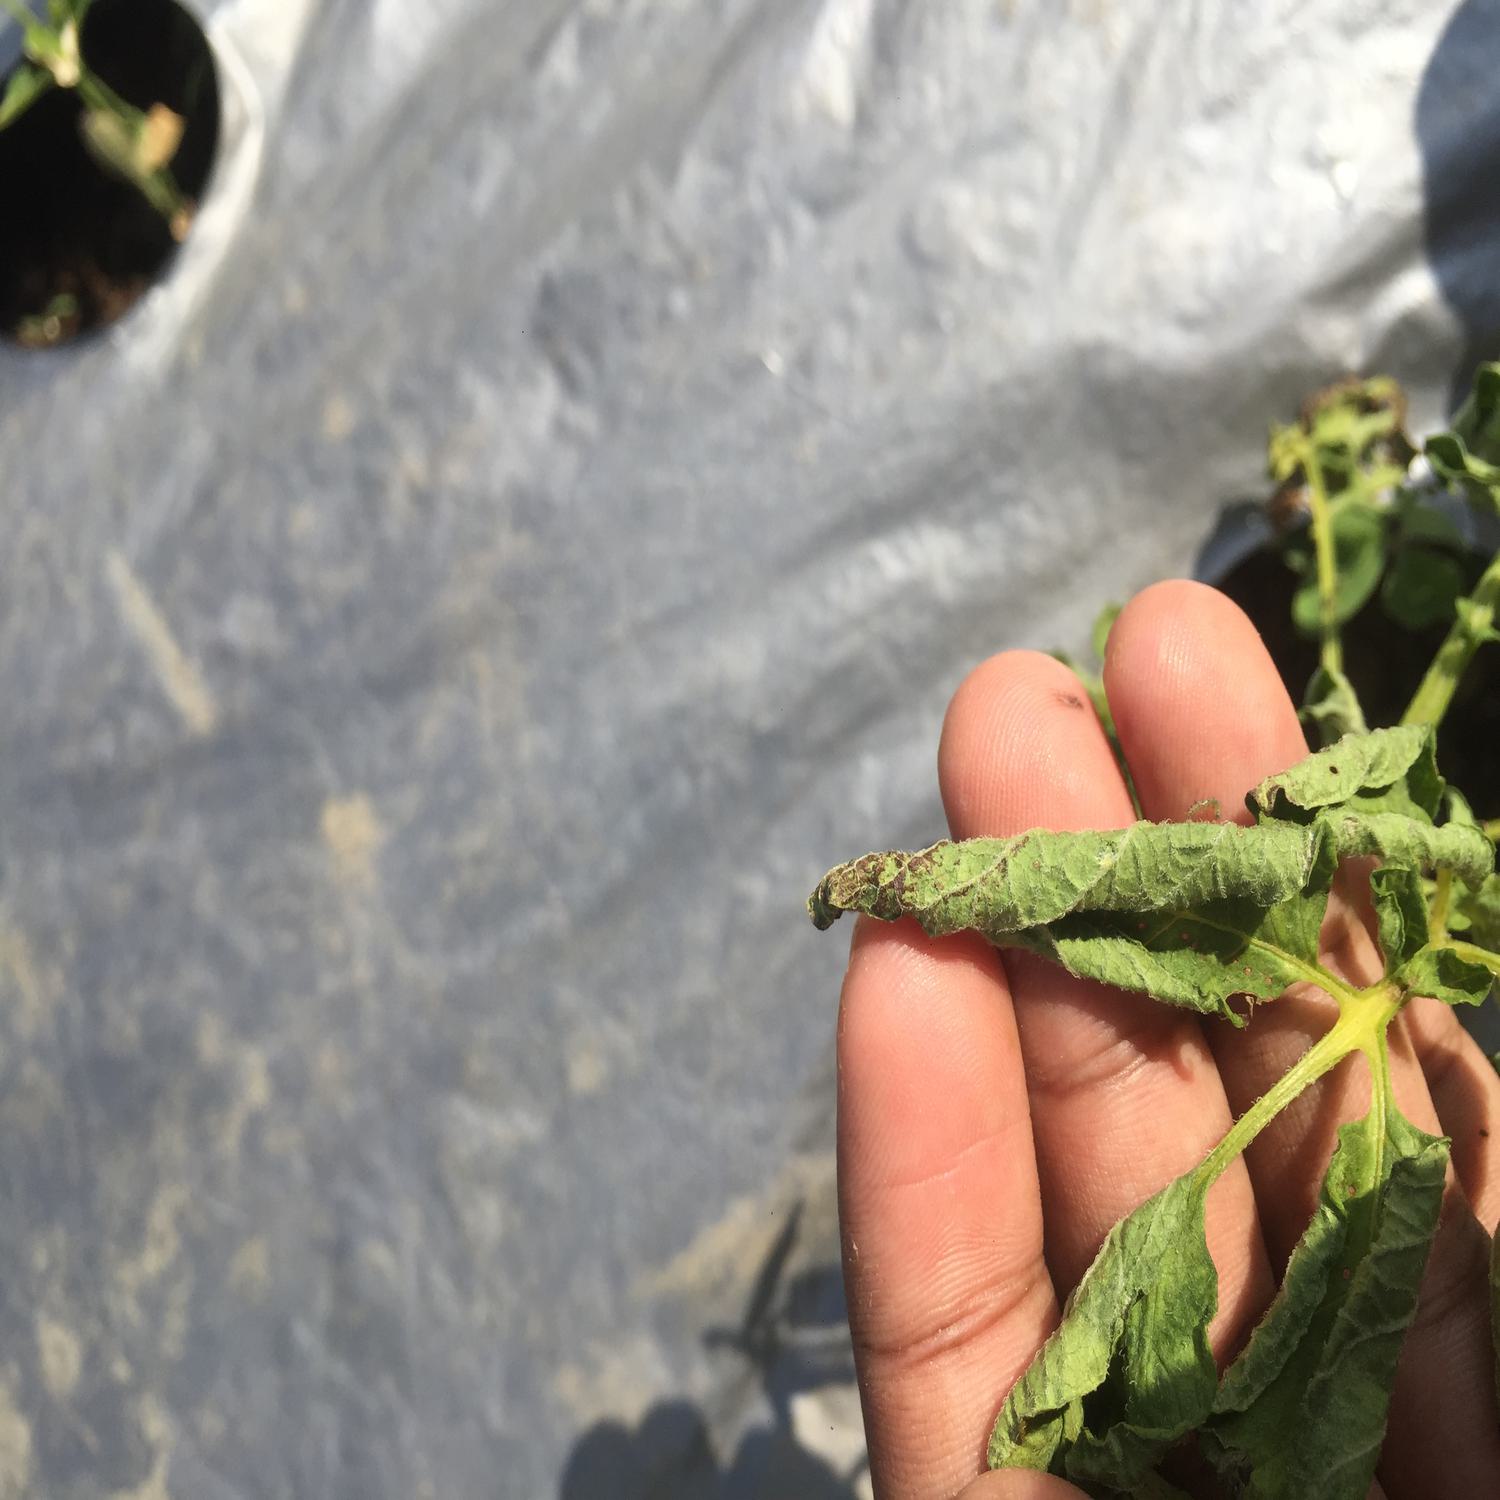
Label: Bacteria